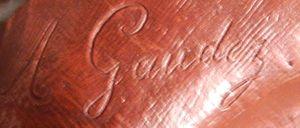
Adrien Étienne Gaudez né à Lyon le 9 février 1845 et mort à Neuilly-sur-Seine le 23 janvier 1902 est un sculpteur français.